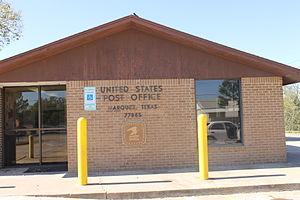
Marquez est une ville située à l'ouest du comté de Leon, au Texas, aux États-Unis.